Supergirl

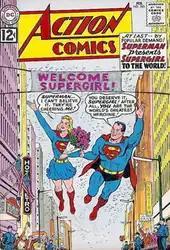
Supergirl is introduced to the world on the cover of "Action Comics" #285 (February 1962) Art by Curt Swan

Kara Zor-El (so named because on Krypton, women take the full name of their fathers) is the last survivor of Argo City, which had survived the explosion of the planet Krypton and drifted through space. The city had been covered by a plastic dome for weather moderation, devised by Zor-El, the younger brother of Jor-El, a climatologist and engineer, the father of Superman (Kal-El). The dome held together a large chunk of land mass under the city as it drifted through space in the general direction of the Solar System. The land is converted into green kryptonite, which is covered with lead. However, the lead covering is destroyed in a meteor strike, forcing Kara to be sent to Earth.